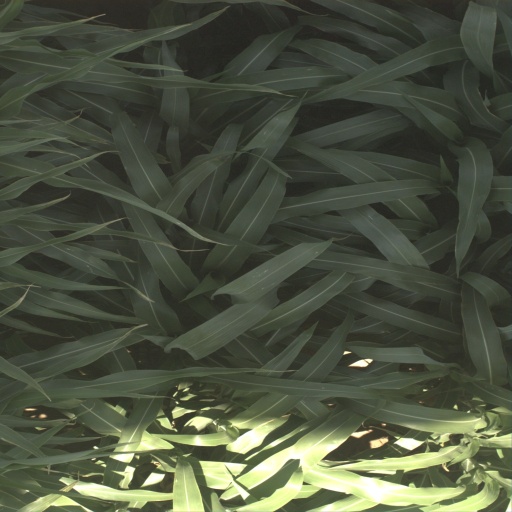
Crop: sorghum